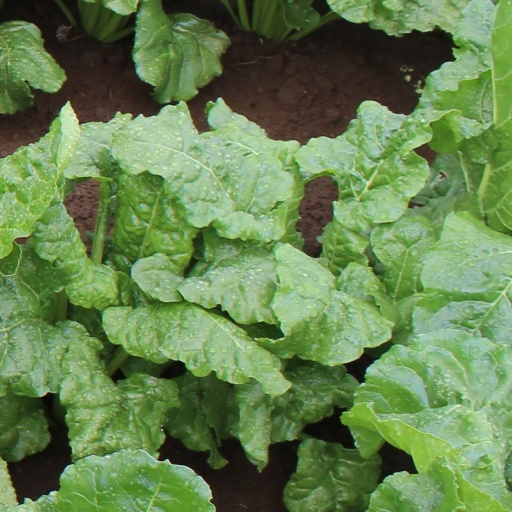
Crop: sugar beet